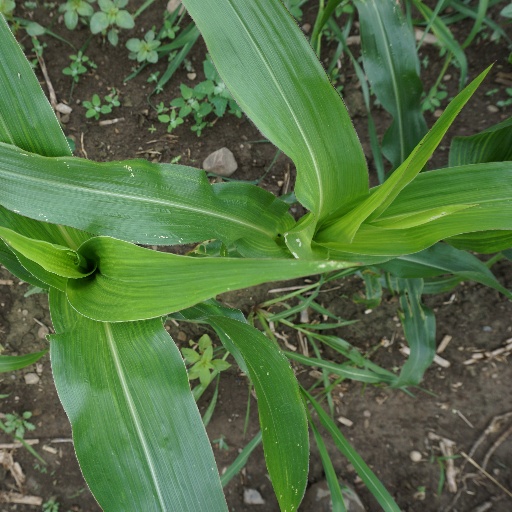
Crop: maize; corn